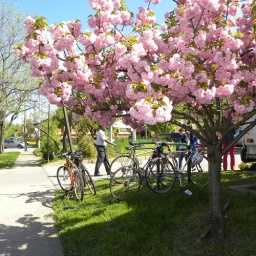
a bunch of bikes parked at the Waverly Farmer's Market, under a flowering cherry tree